Gorgie

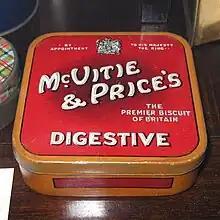
McVitie & Price's digestive biscuit tin box

McVitie & Price Ltd was established in 1830 on Rose Street in Edinburgh. The firm moved to various sites in the city, before completing the St. Andrews Biscuit Works factory on Robertson Avenue in 1888. Though the factory burned down in 1894, it was rebuilt the same year. It is one of the claimed sites of where the digestive biscuit was invented. The site was closed in 1969, when production ceased and operations were transferred to Levenshulme in Manchester, and Harlesden in London. After closure, Ferranti occupied the buildings as an electronics factory until the 1980s.